Scott Disick

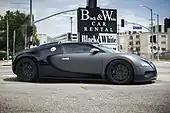
Disick's Bugatti Veyron

Disick dated Kourtney Kardashian from 2006 to 2015. They met at a house party in Mexico thrown by Joe Francis. Disick and Kardashian have three children: a son born December 14, 2009, a daughter born July 8, 2012, and a son born December 14, 2014. Their relationship was featured on "Keeping Up with the Kardashians" and its spinoffs. In 2010, they temporarily moved to Miami with one-year-old Mason and Kourtney's sister Kim. Their relationship was on pause after Kardashian claimed Disick had an alcohol problem. After Disick temporarily gave up alcohol and attended therapy, Disick and Kardashian reconciled in mid-2010.